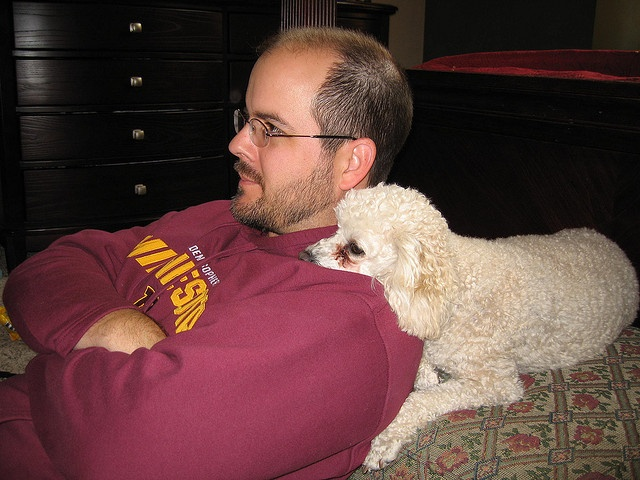
A tired poodle resting its head on a man's shoulder.
A dog that is resting its head on a man's shoulder.
A dog resting its head on a person's shoulder.
a person sitting down with a dog on his shoulder
A white poodle laying its head on a man's shoulder.